Estádio JK

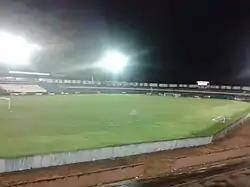

Estádio Municipal Juscelino Kubitschek, usually known as Estádio JK, is a multi-use stadium in Itumbiara, Goiás, Brazil. It is currently used mostly for football matches. The stadium holds 14,445. It was built in 1977.